Dragoslav Stepanović

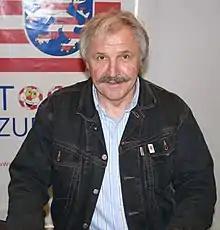
Stepanović in 2005

Dragoslav Stepanović (born 30 August 1948) is a Serbian retired football player and coach.